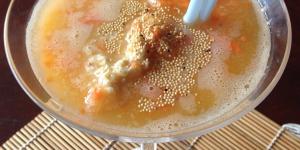
jugo de avena y zanahoria